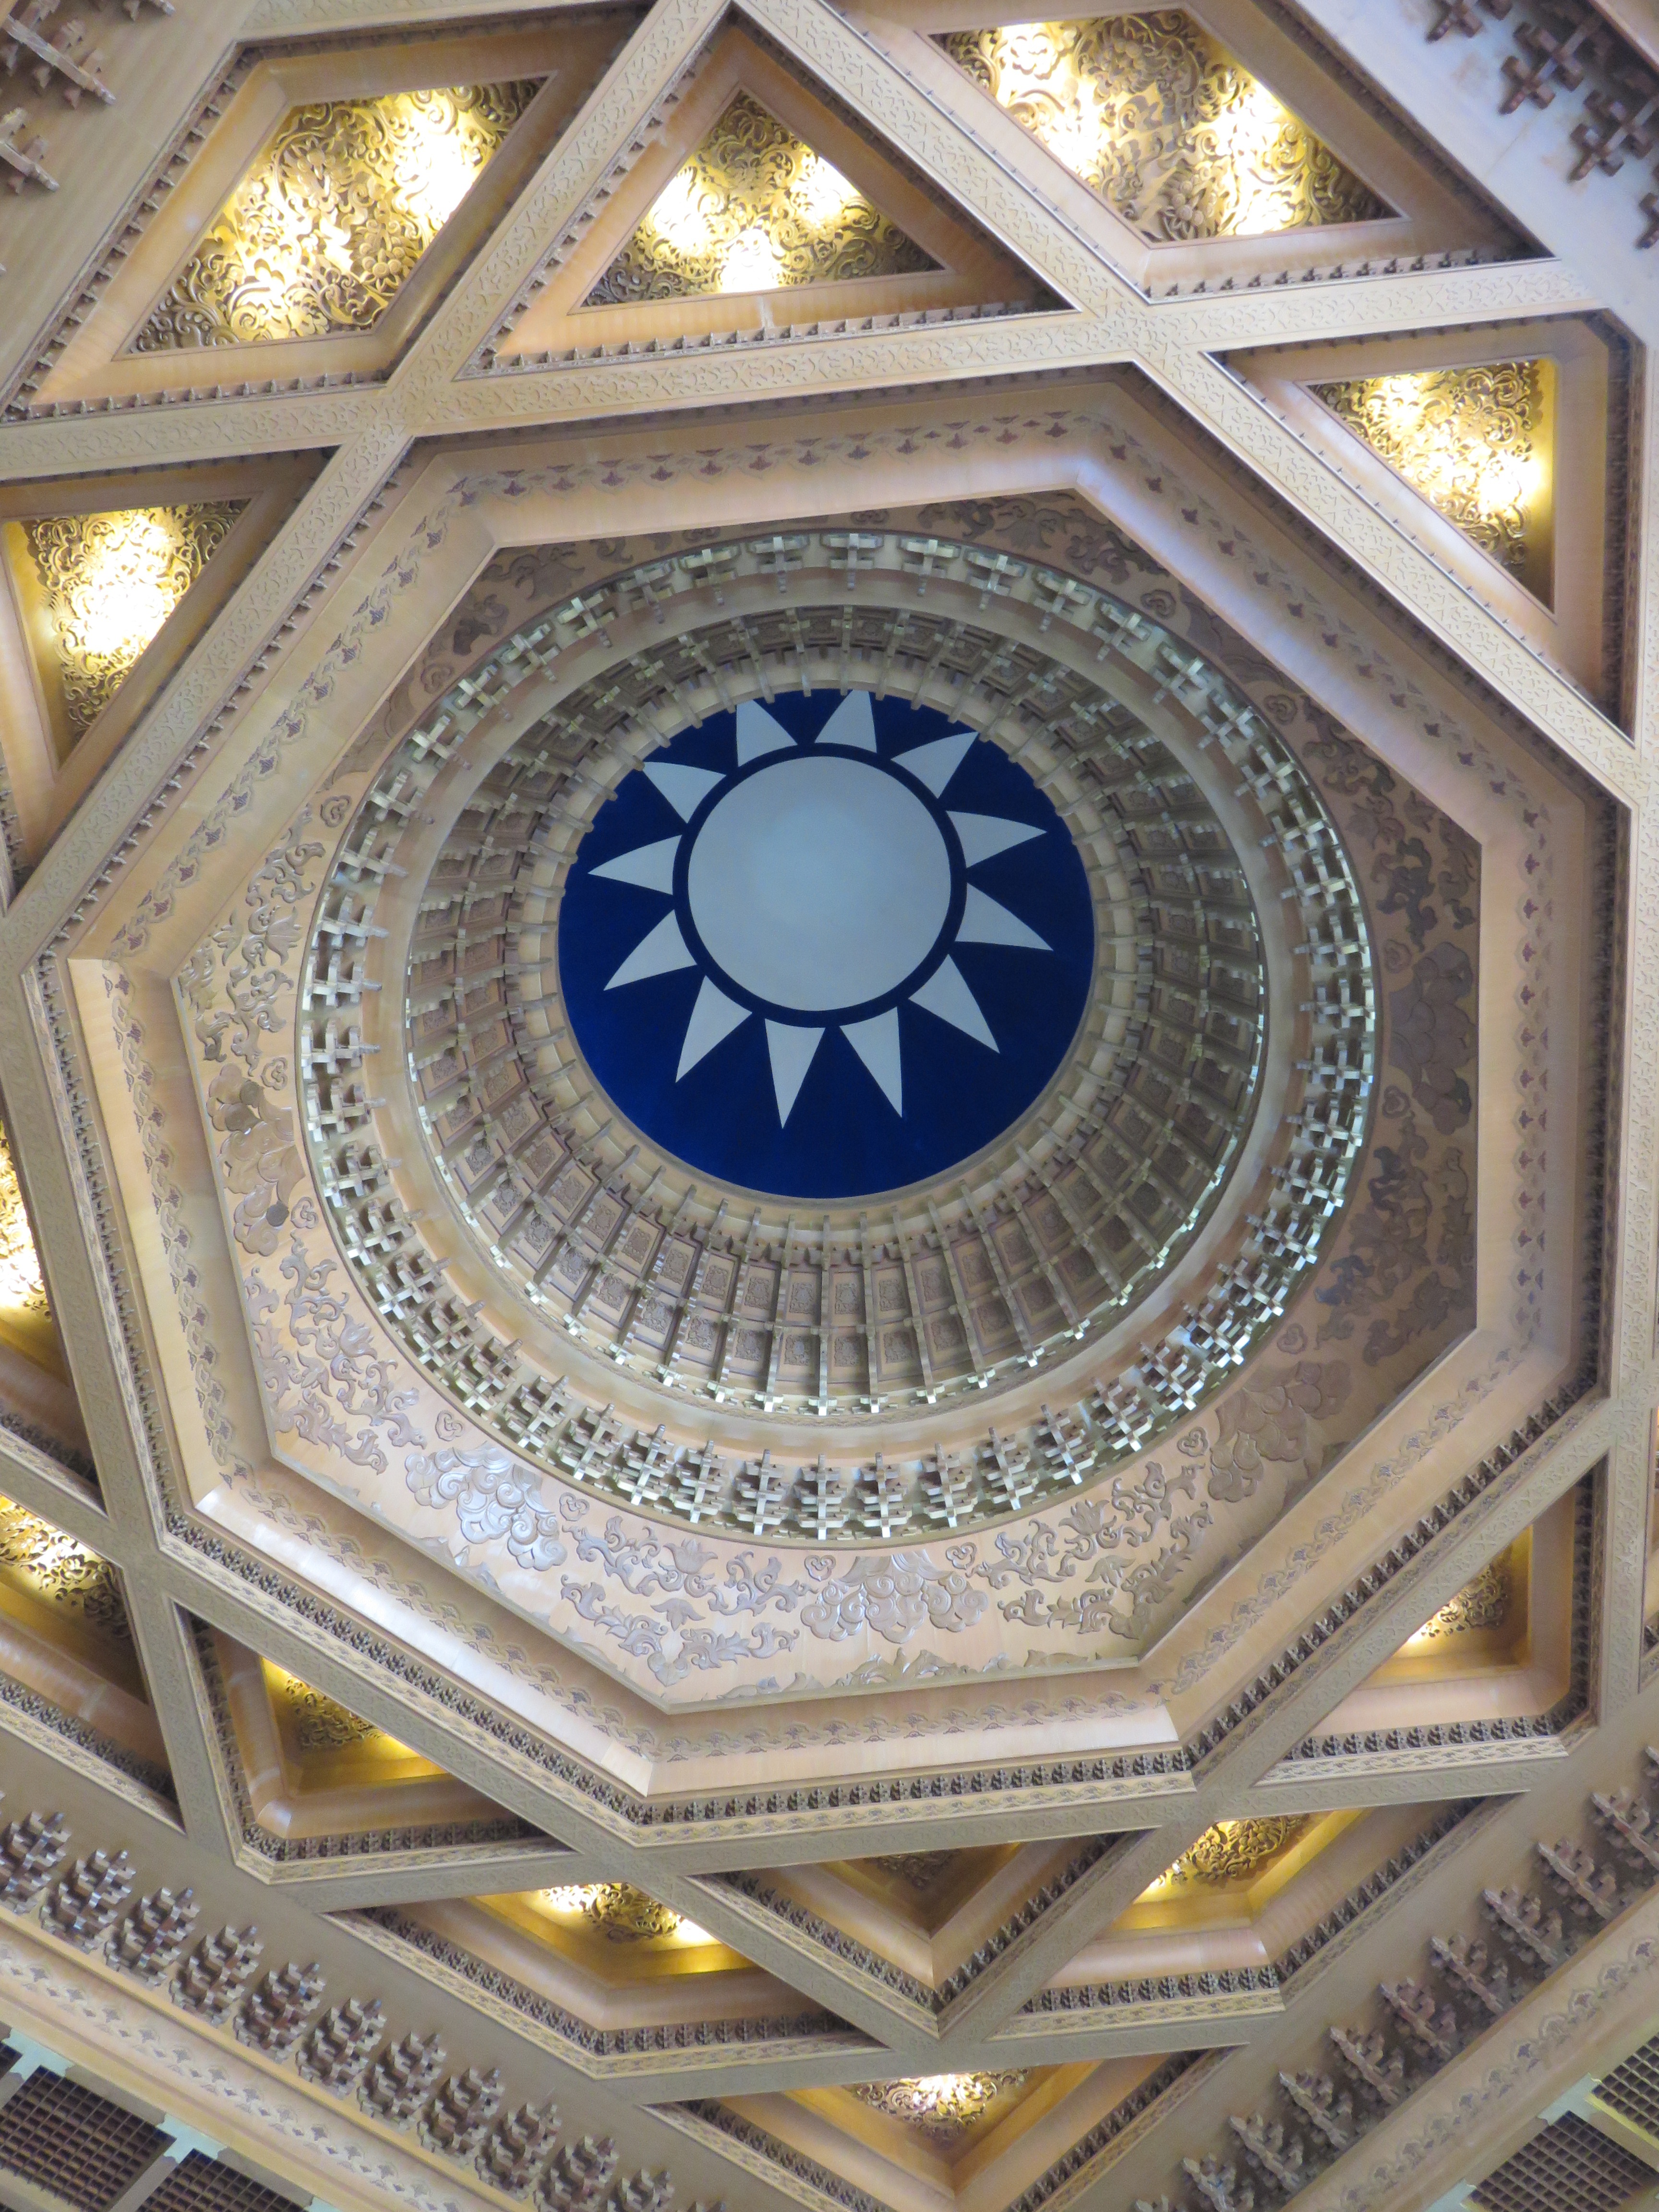
structure, roof, building, ceiling, facade, place of worship, baptistery, symmetry, basilica, dome, republic of china, daylighting, kuomintang